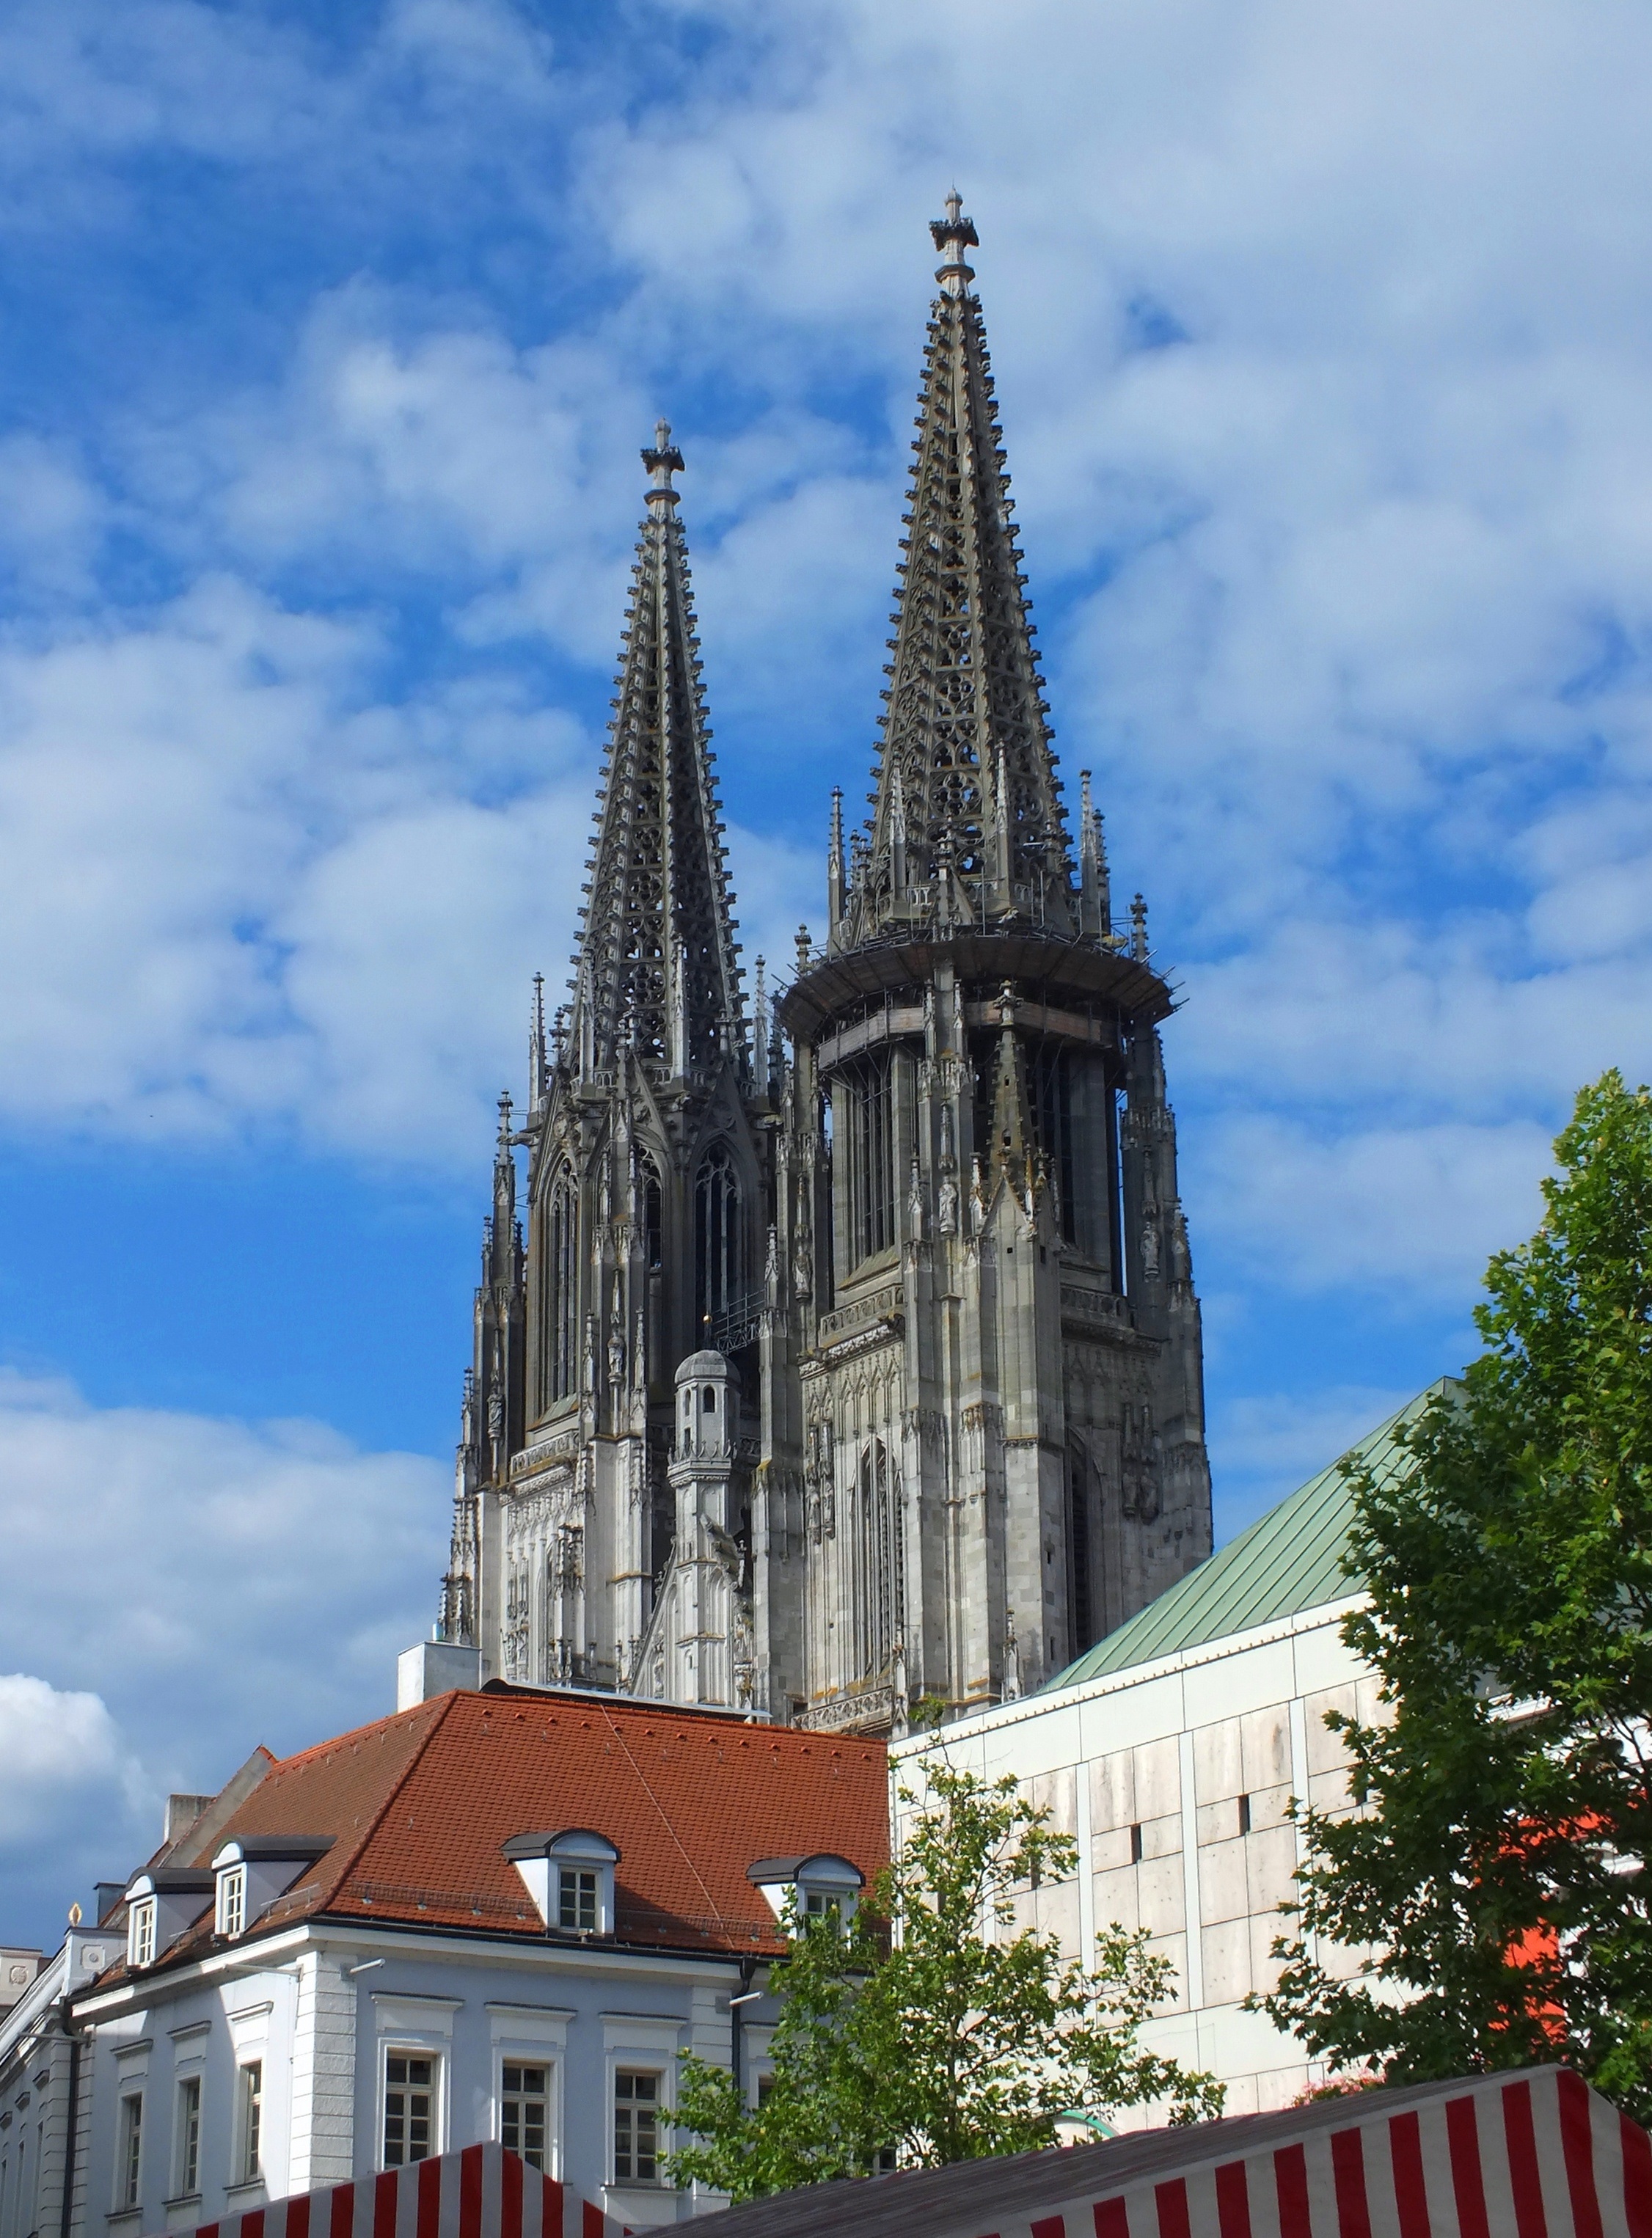
building, tower, landmark, facade, church, cathedral, place of worship, towers, spire, steeple, germany, bavaria, dom, regensburg, gothic architecture, castra regina